Never Again MSD

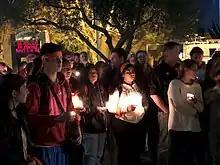
Never Again MSD has inspired vigils to protest gun violence and discuss reforms. Image: students of Tamalpais High School in Mill Valley, California.

The Fort Lauderdale gun control rally at Broward County Federal Courthouse on February 17, 2018 was attended by hundreds of supporters. Elected officials and gun control advocates, including Florida Senator Gary Farmer, called for an increase in firearm restrictions and gun control legislation. At this rally, X González began their speech with a moment of silence for the 17 victims killed in the school shooting. They then gave an impassioned 11-minute speech, in which they demanded to know where the "common sense" was in America's gun laws, calling out members of Congress who have accepted contributions from the NRA. González was noted for rebuking "thoughts and prayers" from the government and President Donald Trump.